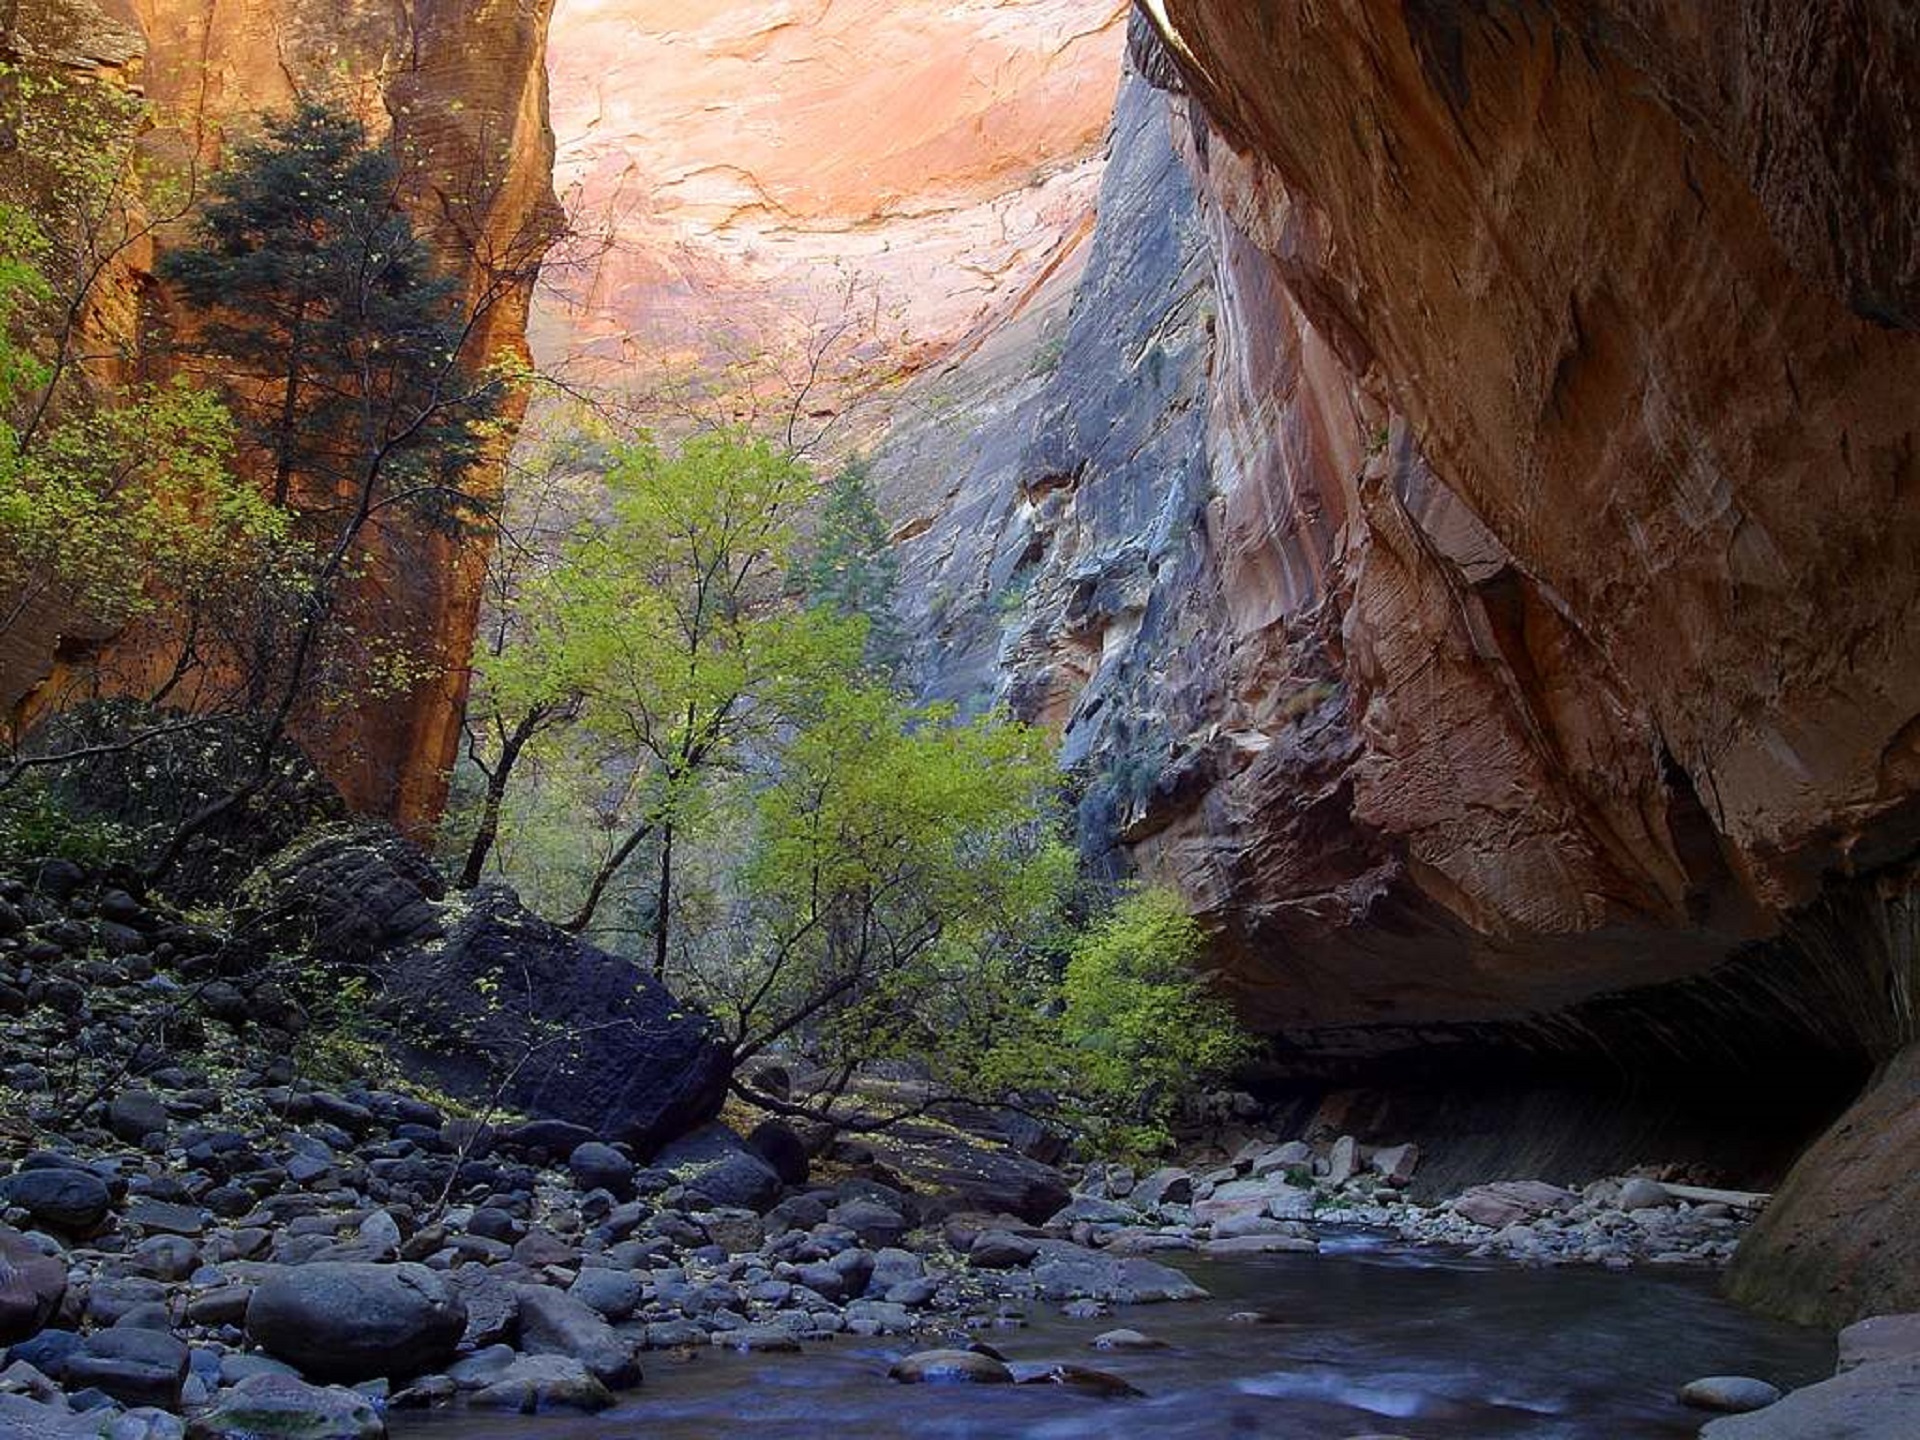
landscape, nature, rock, wilderness, sandstone, river, valley, formation, cliff, stream, scenic, usa, canyon, terrain, national park, outdoors, geology, ravine, zion, wadi, narrows, landform, geographical feature